Darko Miličić

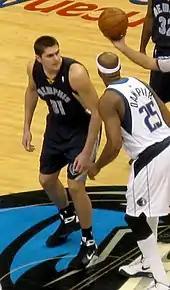
Miličić playing for the Memphis Grizzlies in 2008

On July 12, 2007, the first day of free agency, Miličić was signed by the Memphis Grizzlies to a three-year, $21 million contract. Miličić hurt his Achilles tendon practicing with the Serbian national team in the 2008 offseason but was available to start at the beginning of the season. Miličić began the 2008–09 season starting at power forward but, due to poor play, was moved to the bench. Miličić regained his starting job as his play steadily improved in early December 2008. Miličić's progress was set back by an injury on December 26, 2008, against the Indiana Pacers when he broke a knuckle on his right hand during the game.